Clinton County Courthouse Complex

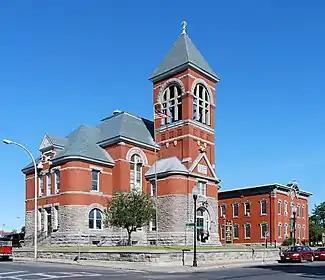

The Clinton County Courthouse Complex is a historic county government and courthouse site located at 135 Margaret Street in Plattsburgh, Clinton County, New York. The main courthouse was constructed in 1889. It is a two-story, ashlar stone and brick Richardsonian Romanesque style building. It has a hipped roof and rock-faced arched openings. It features a large, square central tower with an open campanile and pyramidal roof. The associated Surrogate's Building was built in 1884–1885, and is a two-story, Italianate style brick building with a bracketed cornice with Renaissance style detail.